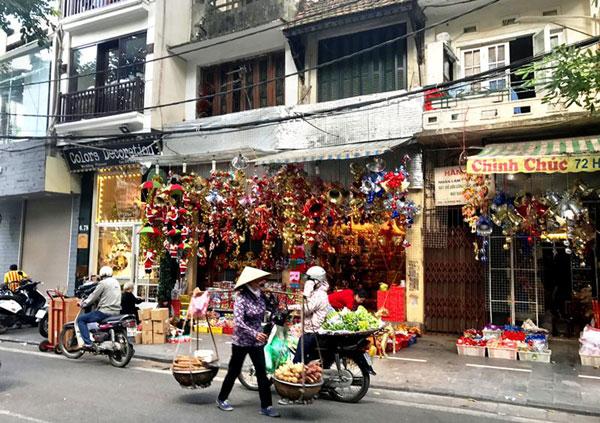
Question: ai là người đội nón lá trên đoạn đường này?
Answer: người phụ nữ gánh hàng rong